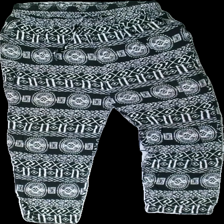
View: front
Type: Trousers
Category: Ladies
Brand: Not in the list
Brand text on label: feng yuan
Colors: Black, White
Material: 100% viscose
Pattern: Geometric print
Cut: Regular
Size: M
Season: All
Holes: Major
Price range: <50
Recommended usage: Recycle